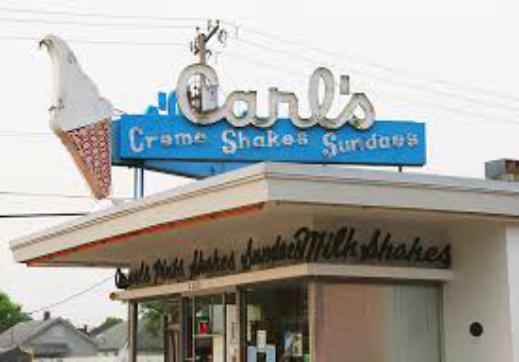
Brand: Carl's Ice Cream
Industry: Food